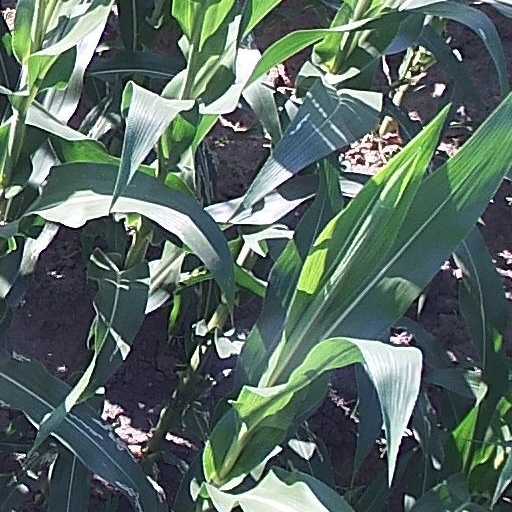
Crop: maize; corn